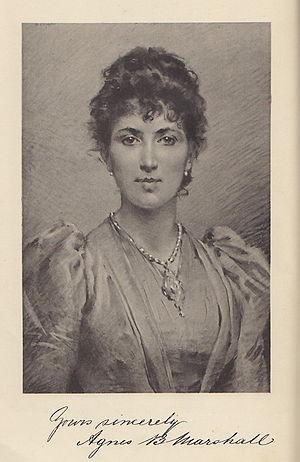
Agnes Bertha Marshall est une entrepreneure culinaire anglaise. Elle est une écrivaine de cuisine de premier plan à l'époque victorienne et est surnommée « la reine des glaces » pour ses travaux sur la crème glacée et autres desserts glacés. L'époque étant antérieure à la démocratisation de la réfrigération domestique, son succès a augmenté la demande londonienne de glace importée de Norvège.